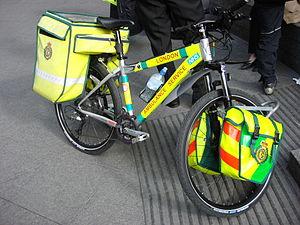
Cycle responder est un terme anglophone désignant des secouristes à vélo. On peut le traduire par « premiers secours à vélo ». Ils sont utilisés par les services professionnels d'ambulances pour répondre aux appels d'urgence.
Le service d'ambulance de Londres est le plus grand service d'ambulance dans le monde. Il répond uniquement aux urgences médicales à Londres, avec 400 ambulances à sa disposition.